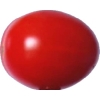
Label: tomato_cherry_red